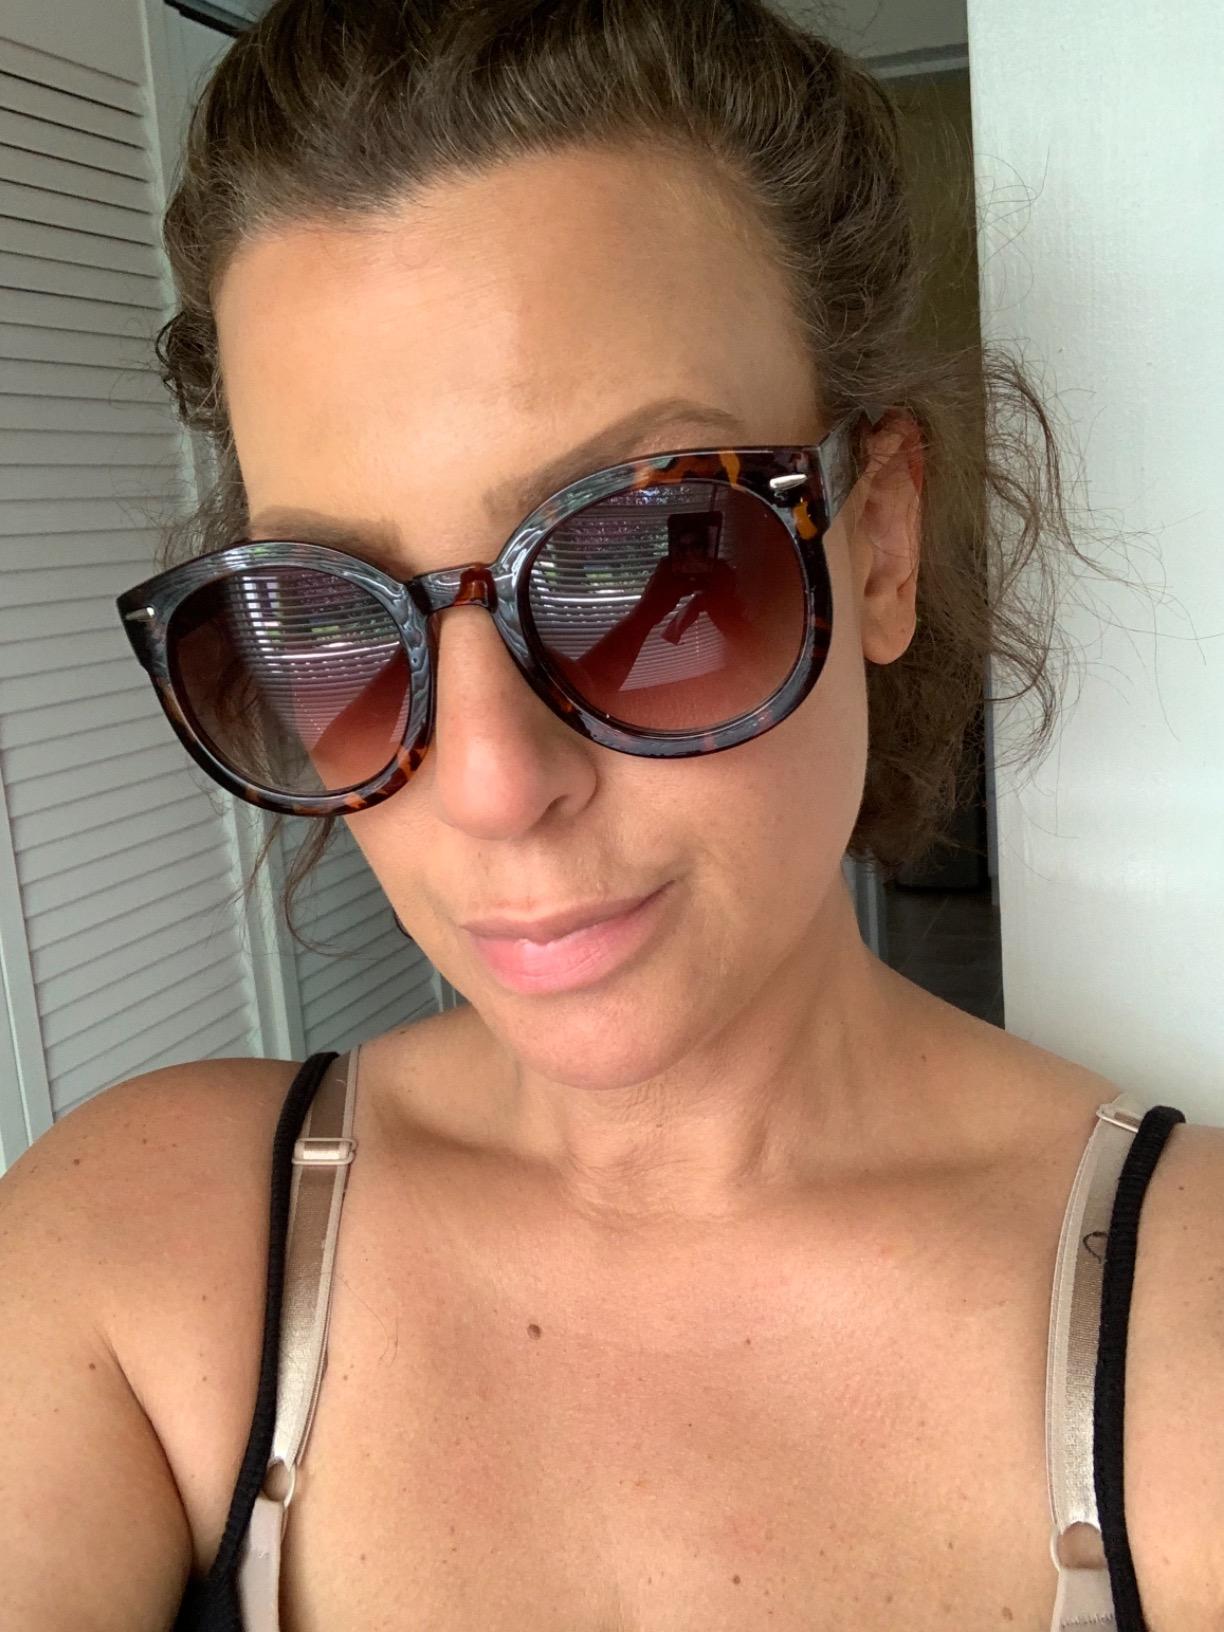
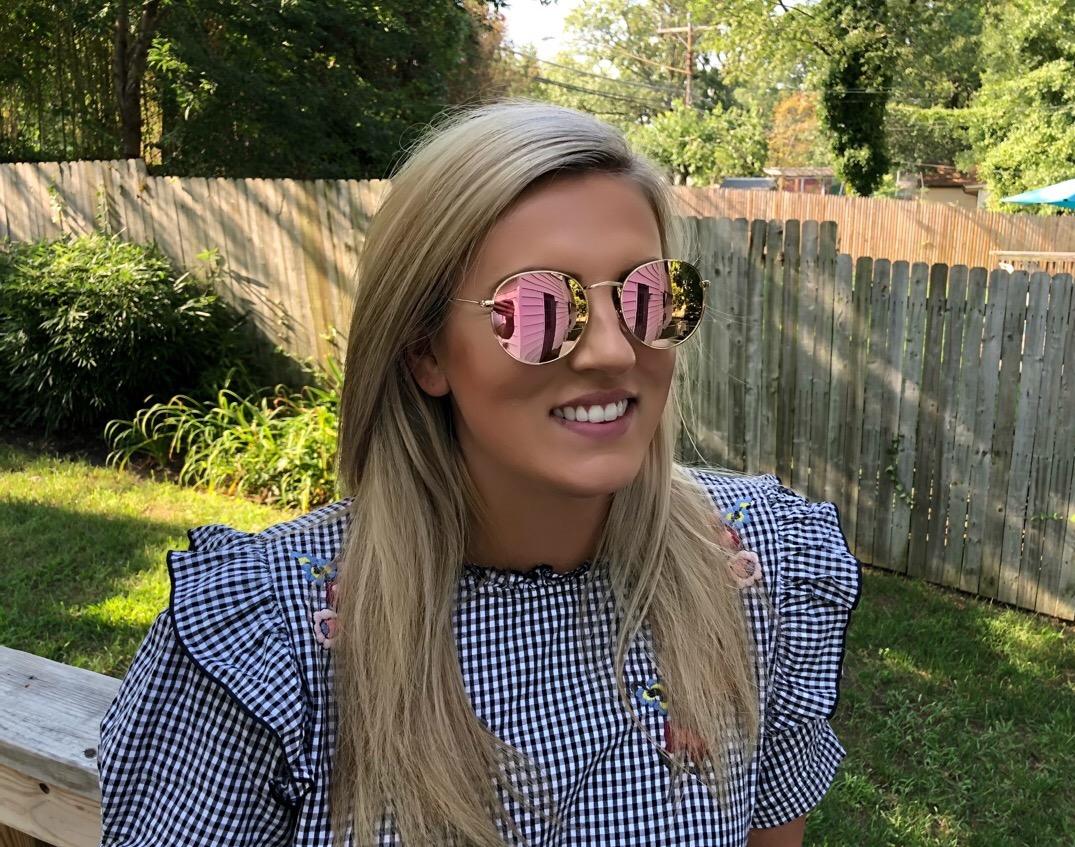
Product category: accessories_sunglasses
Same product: no